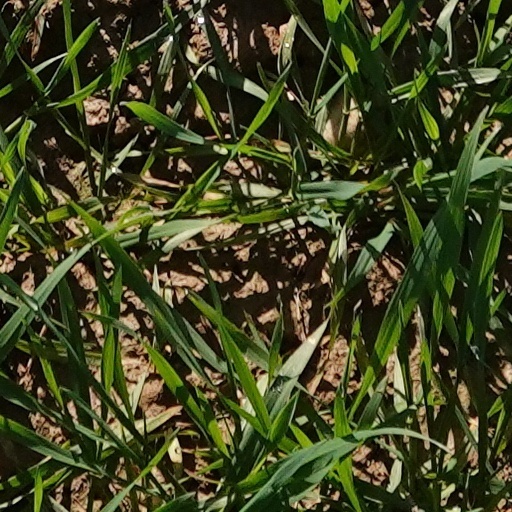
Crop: wheat